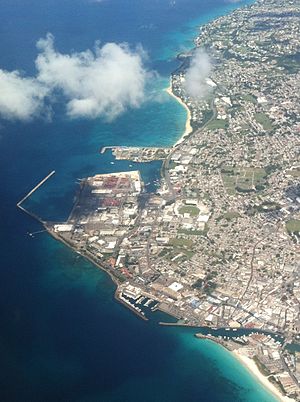
Bridgetown
Bridgetown er Barbados' hovedstad og har 110.000 indbyggere.